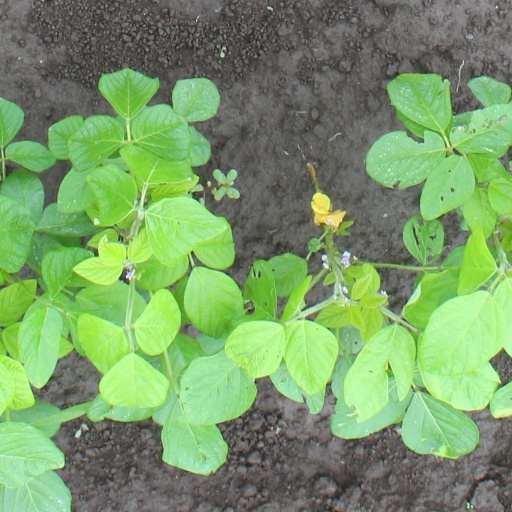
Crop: soybean